Walla Walla Valley AVA

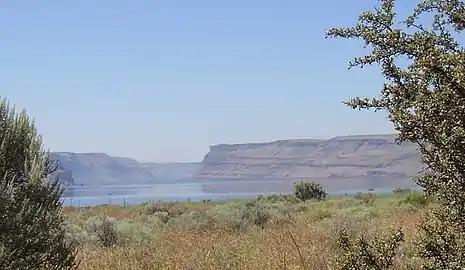
The Wallula Gap is just west of the Walla Walla Valley AVA near the confluence of the Walla Walla River and Columbia.

Walla Walla Valley is an American Viticultural Area (AVA) located within Washington state and extending partly into the northeastern corner of Oregon. The wine region is entirely included within the larger Columbia Valley AVA. In addition to grapes, the area produces sweet onions, wheat and strawberries After the Yakima Valley AVA, the Walla Walla AVA has the second highest concentration of vineyards and wineries in Washington State. Walla Walla hosts about 140 wineries. The area was recognized on March 7, 1984 by the Bureau of Alcohol, Tobacco and Firearms (ATF), Treasury after reviewing the petition submitted by Mr. Richard L Small, President of the Walla Walla Valley Winegrowers Association, for the establishment of a viticultural area in